Yuan dynasty

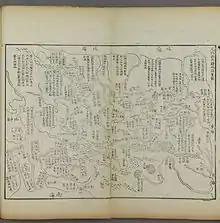
Map of the Northwest territory

Aside from the ancient Roman embassies, the first recorded travels by Europeans to China and back date from this time. The most famous traveler of the period was the Venetian Marco Polo, whose account of his trip to "Cambaluc," the capital of the Great Khan, and of life there astounded the people of Europe. The account of his travels, "Il milione" (or, "The Million", known in English as the "Travels of Marco Polo"), appeared about the year 1299. Some doubted the accuracy of Marco Polo's accounts due to the lack of mentioning the Great Wall of China, chopsticks, tea houses – which would have been a prominent sight since Europeans had yet to adopt a tea culture – as well the practice of foot binding by the women in capital of the Great Khan. Recent studies however show that Polo's account is largely accurate and unique.